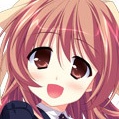
Portrait style: Anime Portrait